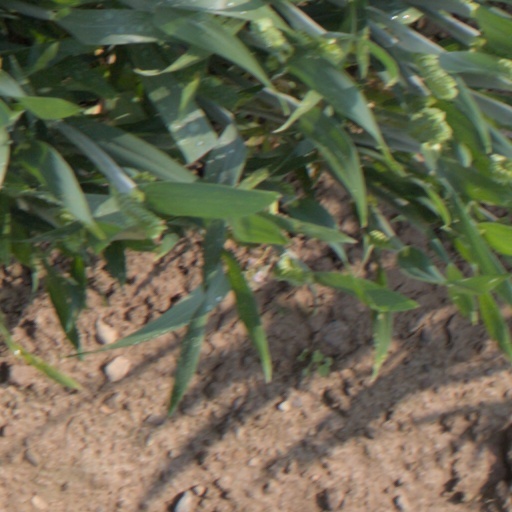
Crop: wheat